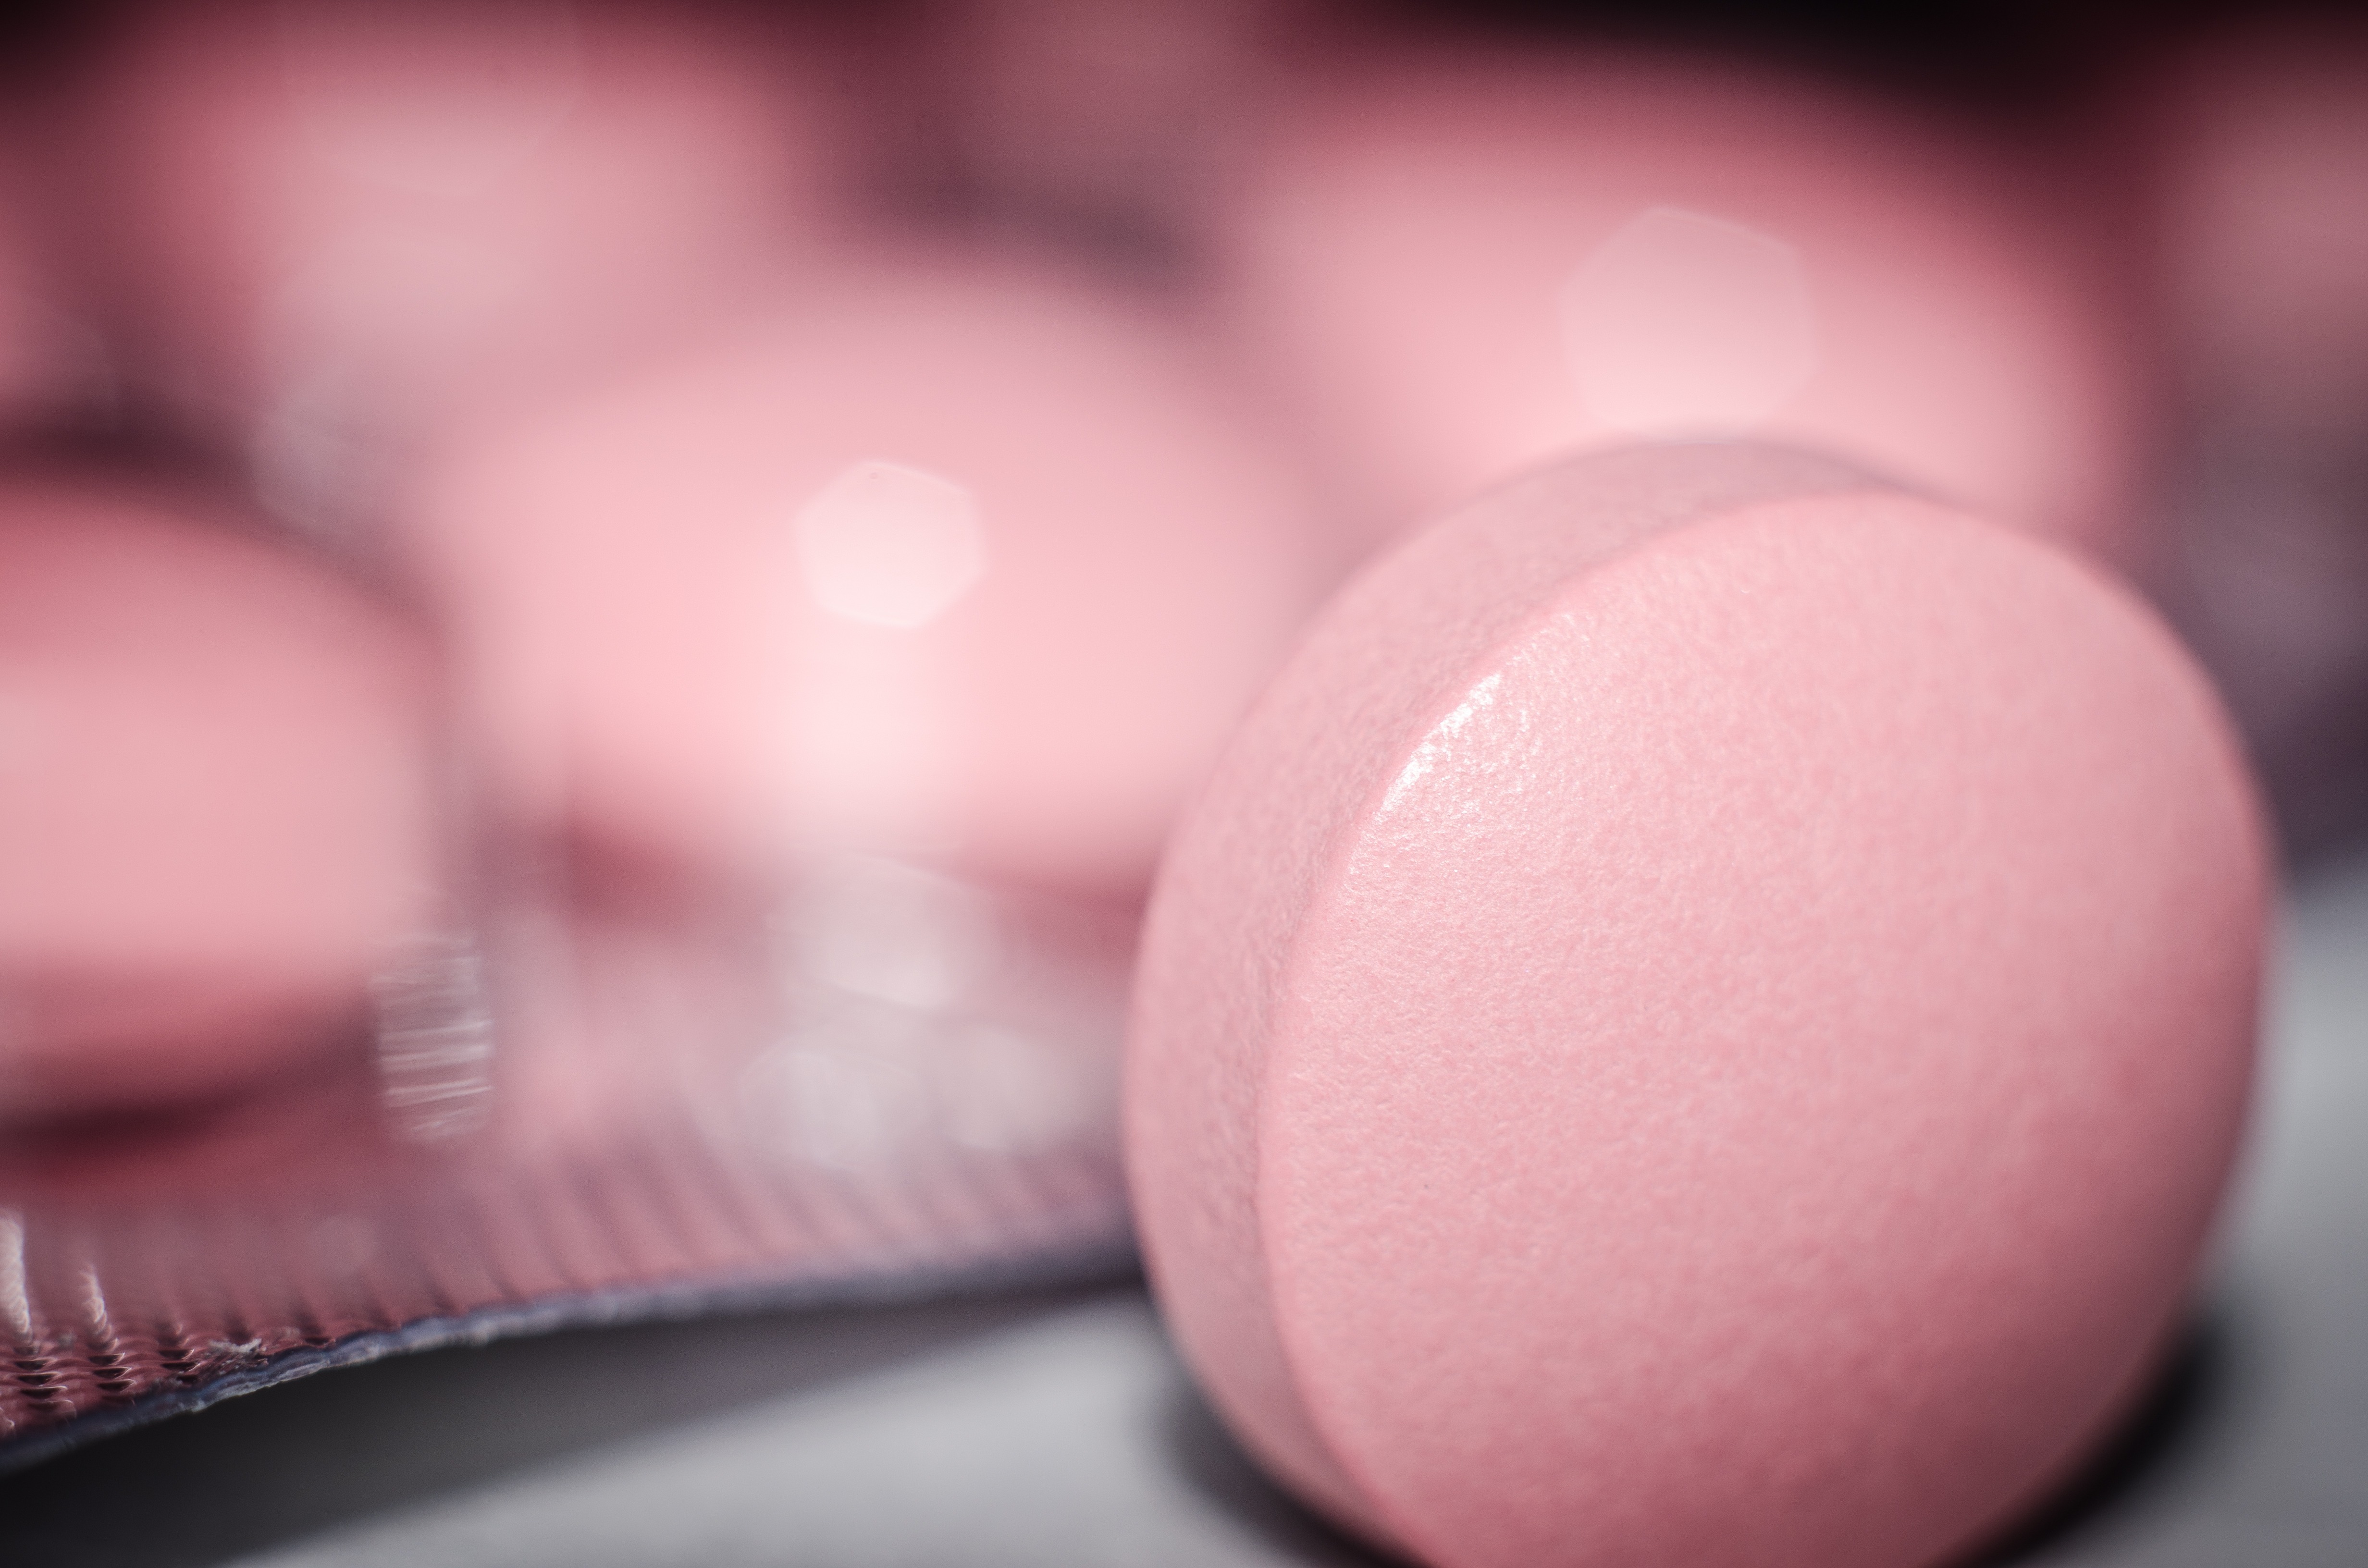
hand, petal, leg, finger, food, pink, lip, mouth, close up, human body, nose, eye, skin, pharmacy, organ, sweetness, tablets, medical, macro photography, medications, cure, treat yourself, get sick, the disease, sense